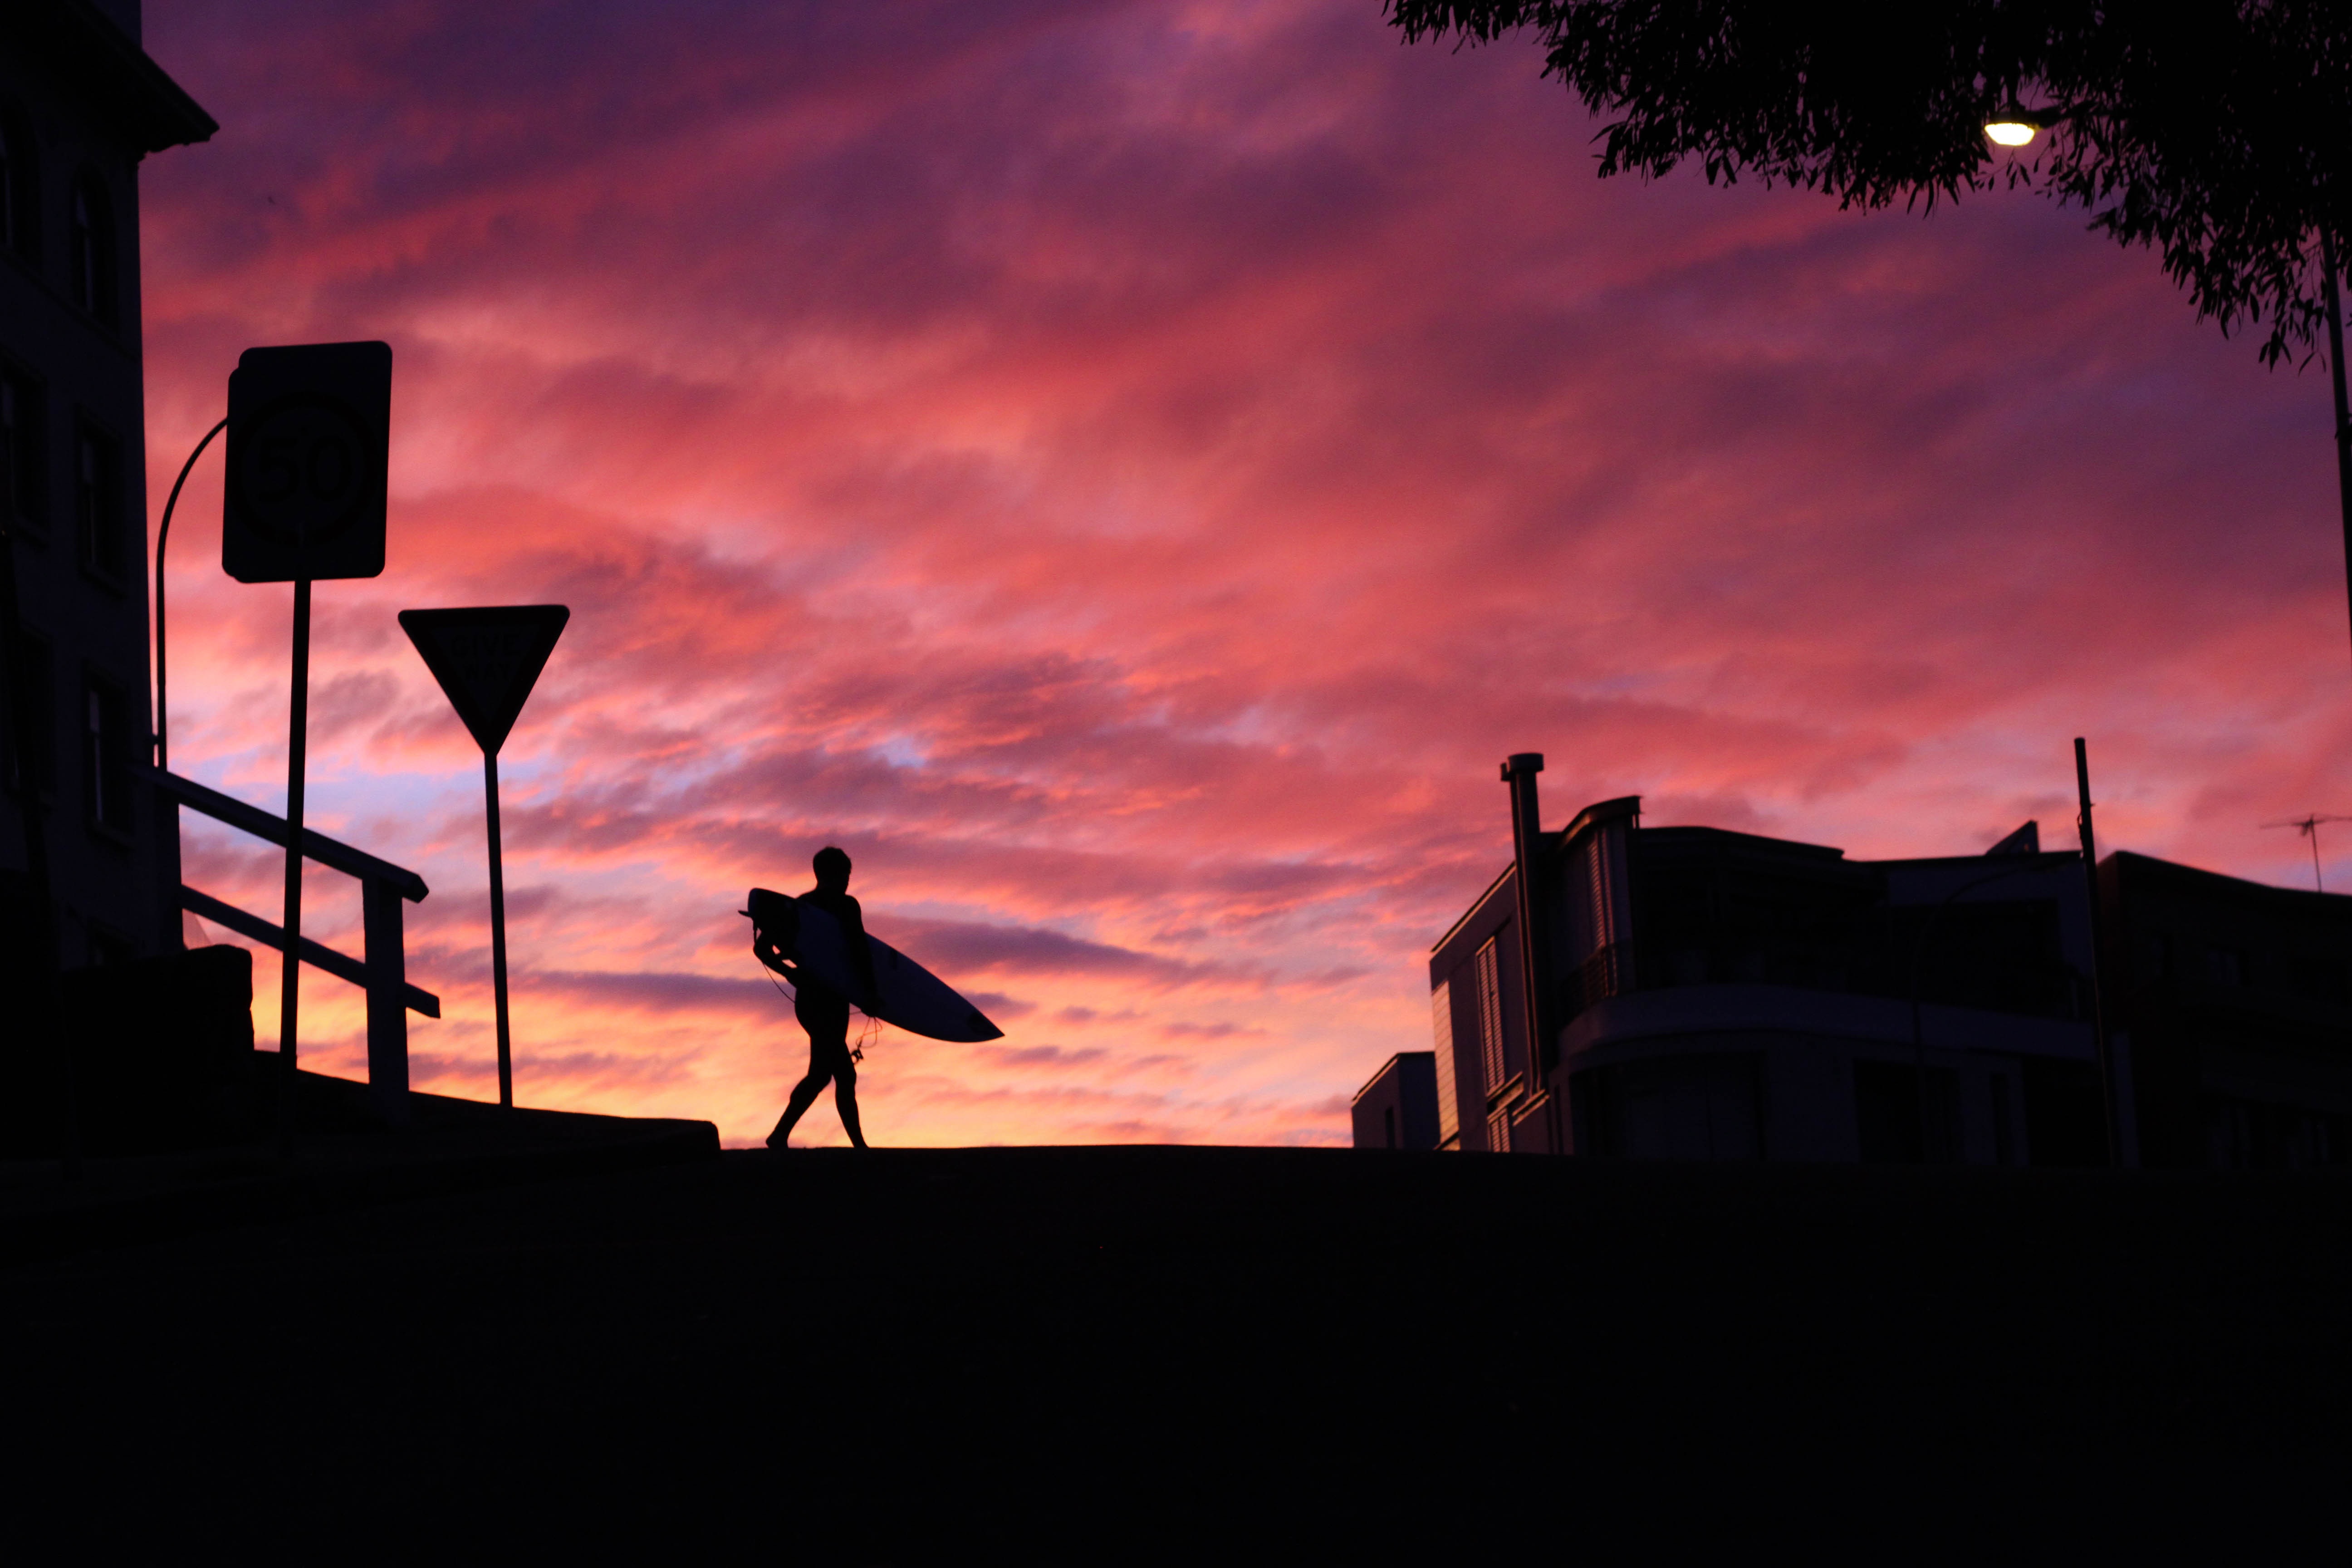
man, silhouette, person, cloud, sky, sunrise, sunset, morning, dawn, surfer, dusk, evening, surfboard, darkness, clouds